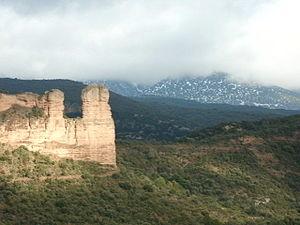
La Peña Falconera ou « Huevo de Morrano » est un monolithe de 766 m d'altitude qui se trouve sur la localité de Morrano, en Espagne.